Benjamin Piatt Runkle

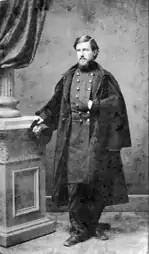
Benjamin Piatt Runkle

Benjamin Piatt Runkle (September 3, 1836 – June 28, 1916) was an American military officer, Episcopal priest, and Freemason, who is noted as being one of the seven founders of Sigma Chi fraternity. Prior to joining the clergy, he served in the Union Army during the American Civil War. He served as Chief Superintendent of Freedmen's Affairs in Kentucky, and was plaintiff in the Supreme Court case Runkle v. United States. Runkle also twice served as trustee of Miami University.